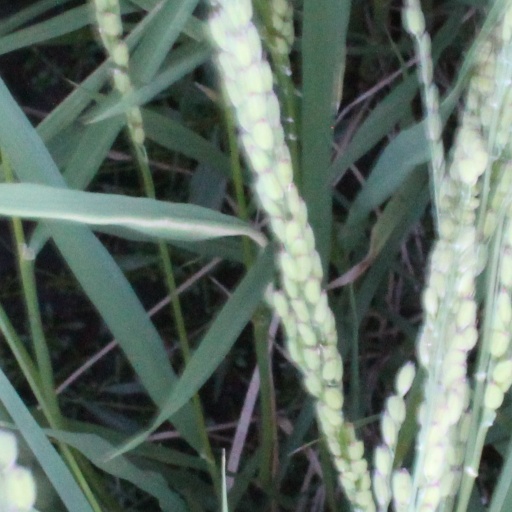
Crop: rice